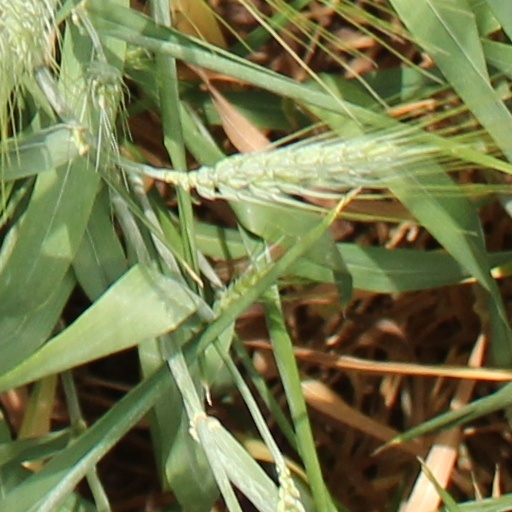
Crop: wheat